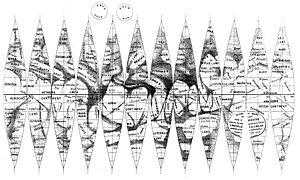
Globe de Mars dressé par Louis Niesten d’après les observations faites à Bruxelles &amp